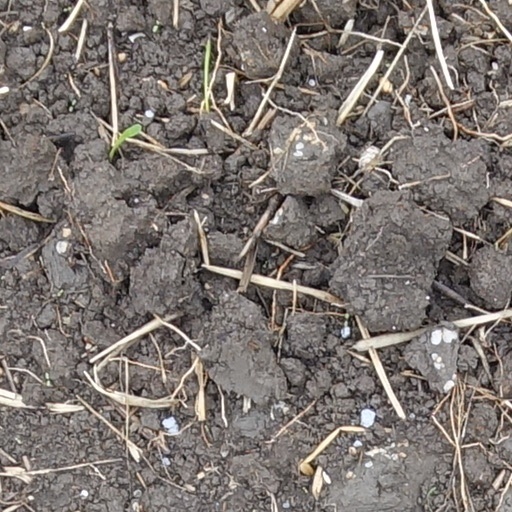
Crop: wheat